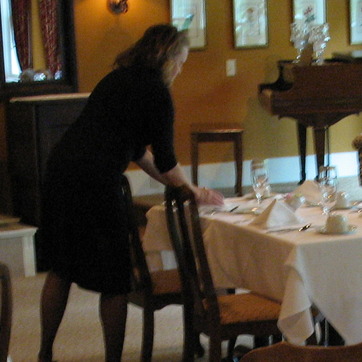
Material: skin